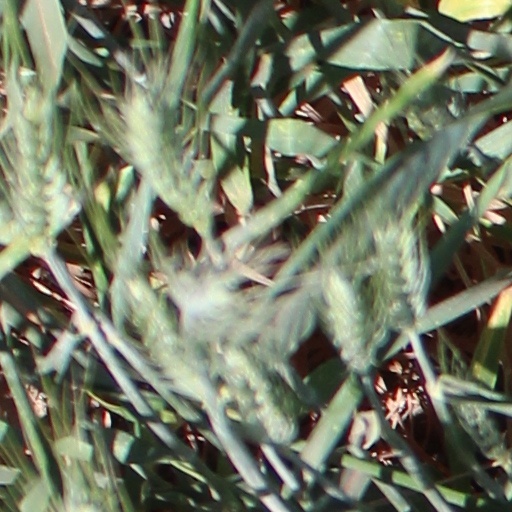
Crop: wheat